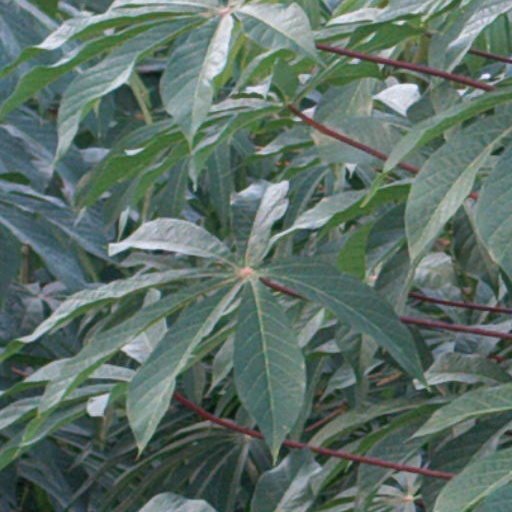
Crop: cassava